Winnie the Witch

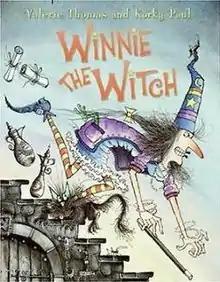
First edition

Winnie the Witch (also known as Winnie and Wilbur since 2016) is a series of nineteen picture books, written by Valerie Thomas and illustrated by Korky Paul. More than seven million books have been sold of the series, and it has been translated into more than 10 languages.